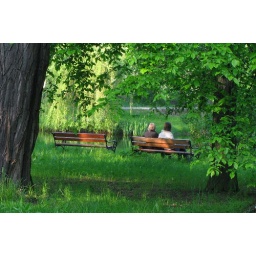
sitting in green silence...